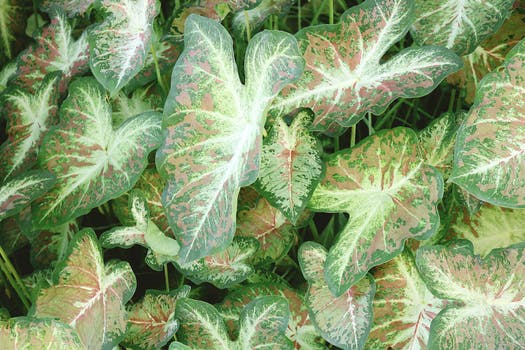
Label: No Watermark